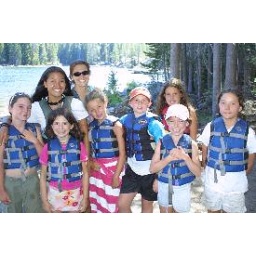
the one in the orange hat puked all over the table during breakfast.